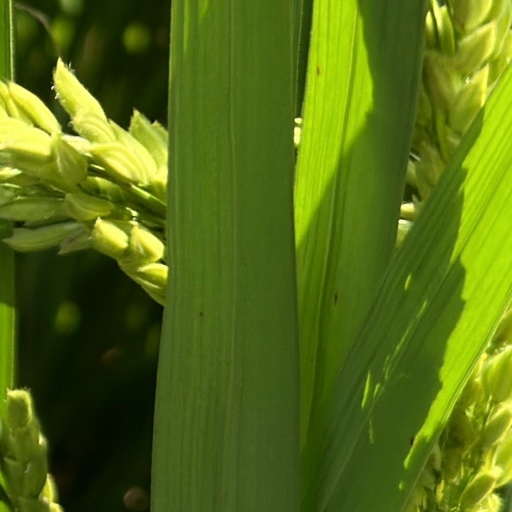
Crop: rice